Finite element method

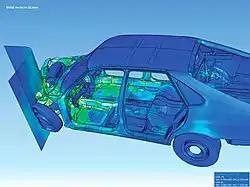
Visualization of how a car deforms in an asymmetrical crash using finite element analysis

Finite element method (FEM) is a popular method for numerically solving differential equations arising in engineering and mathematical modeling. Typical problem areas of interest include the traditional fields of structural analysis, heat transfer, fluid flow, mass transport, and electromagnetic potential. Computers are usually used to perform the calculations required. With high-speed supercomputers, better solutions can be achieved and are often required to solve the largest and most complex problems.